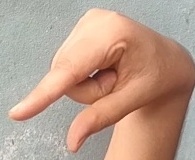
ASL sign: Q